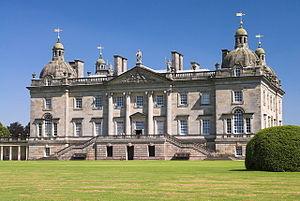
George Horatio Cholmondeley, 2ᵉ marquis de Cholmondeley PC, titré vicomte Malpas de 1792 à 1815, puis comte de Rocksavage jusqu'en 1827, était un pair britannique et Lord-grand-chambellan d'Angleterre entre 1830 et 1838. Avant d'être appelé à la Chambre des lords, il a été député conservateur de 1817 à 1821.
David Cholmondeley, 7ᵉ marquis de Cholmondeley, né le 27 juin 1960 à Houghton, est un aristocrate britannique. Il est membre de la Chambre des lords et lord-grand-chambellan depuis 1990.
Cette liste des musées du Norfolk, Angleterre contient des musées qui sont définis dans ce contexte comme des institutions qui recueillent et soignent des objets d'intérêt culturel, artistique, scientifique ou historique. leurs collections ou expositions connexes disponibles pour la consultation publique. Sont également inclus les galeries d'art à but non lucratif et les galeries d'art universitaires. Les musées virtuels ne sont pas inclus.